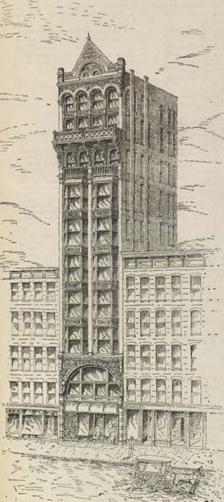
Building: 14 Maiden Lane
Country: United States of America
Year built: 1894
Building in Manhattan, New York Diamond Exchange 1894 rendering from Real Estate Record and Builders' Guide 14 Maiden Lane Location in Manhattan General information Type Residential (formerly offices) Address 14 Maiden Lane Town or city New York Country United States Coordinates 40°42′33″N 74°00′34″W / 40.70930°N 74.00937°W / 40.70930; -74.00937 Construction started 1893 Construction stopped 1894 Cost $275,000 Height 120 feet (37 m) Technical details Structural system Wall-braced cage Material Steel, iron and brick Floor count 10 Lifts/elevators 1 Design and construction Architect(s) Gilbert A. Schellenger Developer Boehm & Coon References 14 Maiden Lane , or the Diamond Exchange, is an early example of a New York skyscraper in what is now the Financial District of Manhattan . Completed in 1894, it is still standing. History At the end of the 19th and beginning of the 20th centuries, the area around Maiden Lane and John Street became home to a number of early skyscrapers built speculatively to house businesses attracted to the booming financial district, which was expanding north. Maiden Lane was already established as the center of the city's jewelry district as early as 1795, and the area near Broadway was a busy shopping district. In 1892, Manhattan real-estate developers Abraham Boehm and Lewis Coon announced that they had acquired the property at 14 Maiden Lane and intended to demolish the existing structure, replacing it with a ten-story tower specifically intended for the diamond trade. At the time, the planned building would be among the tallest in the city, as elevators and new building techniques permitted ever higher construction and the city's rapid growth created an insatiable real-estate market. Design and construction Boehm and Coon hired prolific New York City architect Gilbert A. Schellenger to design the building for the specific requirements of diamond merchants and jewelers. The building was of fireproof construction , with a cast-iron and steel frame , and hollow- brick floor arches. The frame and floors were made unusually strong in order to accommodate the heavy safes required by the trade , large windows provided ample daylight, augmented by gas and electric lights , and the facade was ornately decorated. Constrained by the narrow 23.5 feet (7.2 m) lot, Schellenger emphasized the building's slenderness with three slim brick colonnettes flanking the large bay windows on the building's face. The tall, narrow building towered over the older, neighboring structures. Cast-iron and steel construction were both relatively new techniques, and construction of the Diamond Exchange suffered a major setback in October 1893 when a powerful windstorm caused the incomplete cage to shift about 10 inches (250 mm) from plumb. The problem was eventually traced back to oversized holes in splices on the cast-iron columns. Each new story added to the cage permitted additional movement, and the force of the wind was sufficient to cause the whole structure to tilt. To resolve the problem, the builders were forced to install "knee braces" at the ceiling line of each story, converting the original unbraced cage to a braced design. In 1904 the same flaw led to the collapse of the eleven-story Darlington Hotel, also in New York, which killed 25 construction workers. Construction was completed in 1894 and the building was occupied by jewelers and diamond dealers. One year after it was completed, the developers sold the building for $375,000 (it had cost approximately $275,000 to build). The ground floor, decorated in polished granite, was leased to retail tenants; in 1915 it became home to Tessaro's, a dealer in rare books. Fate While many early skyscrapers have been demolished or dwarfed by modern neighbors, the Diamond Exchange, as of 2022 [update] , still stands above the adjacent buildings. In 1920, the buildings to the east were destroyed in a fire which killed several people. The buildings to the west were demolished in 2015 to make way for a planned hotel. As of 2024 [update] Maiden Lane 8-12 remains an empty lot. By 2001 the building had been converted to residential use with one large apartment on each floor. In January 2022, it was sold for $9.5 million and the remaining tenants, mostly artists, were evicted. References